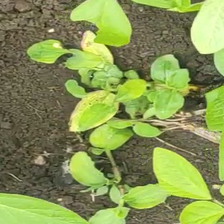
Weed species: Kena_(Commplina_benghalensio)